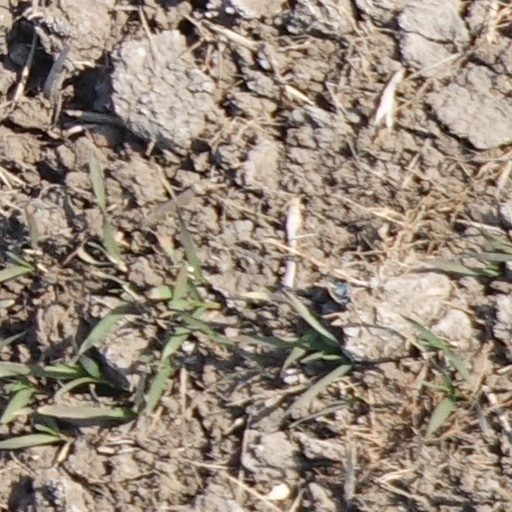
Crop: wheat